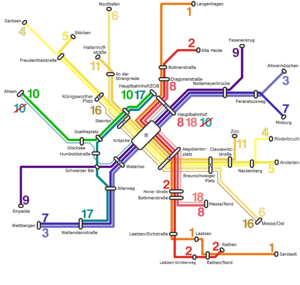
Le métro léger de Hanovre est un réseau de métro léger représentant le principal transport en commun de Hanovre. Le réseau mesure 123 km de long, dont 19 km de tunnels. Il est composé de 15 lignes commerciales, toutes exploitées par la üstra Hannoversche Verkehrsbetriebe AG.